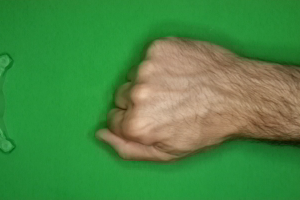
Label: rock